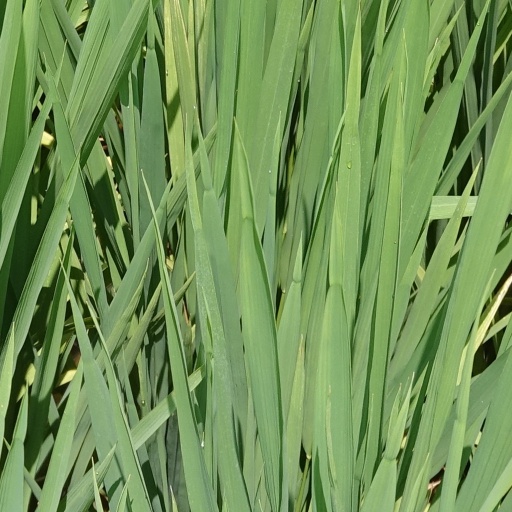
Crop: rice